Charles W. Gates

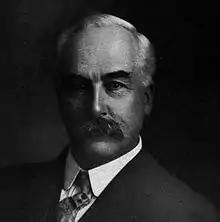
Charles W. Gates, Governor of Vermont, 1915-1917

Charles Winslow Gates (January 12, 1856, in Franklin, Vermont – July 1, 1927) was an American politician who served as the 55th governor of Vermont from 1915 to 1917.